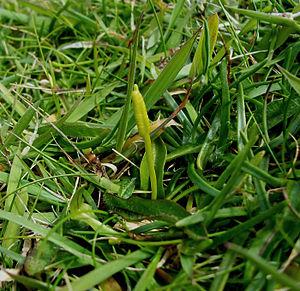
L'ophioglosse des Açores est une fougère appartenant au genre des Ophioglosses.
Peyremale est une commune française située dans le département du Gard, en région Occitanie.
Bordezac est une commune française située dans le département du Gard, en région Occitanie.